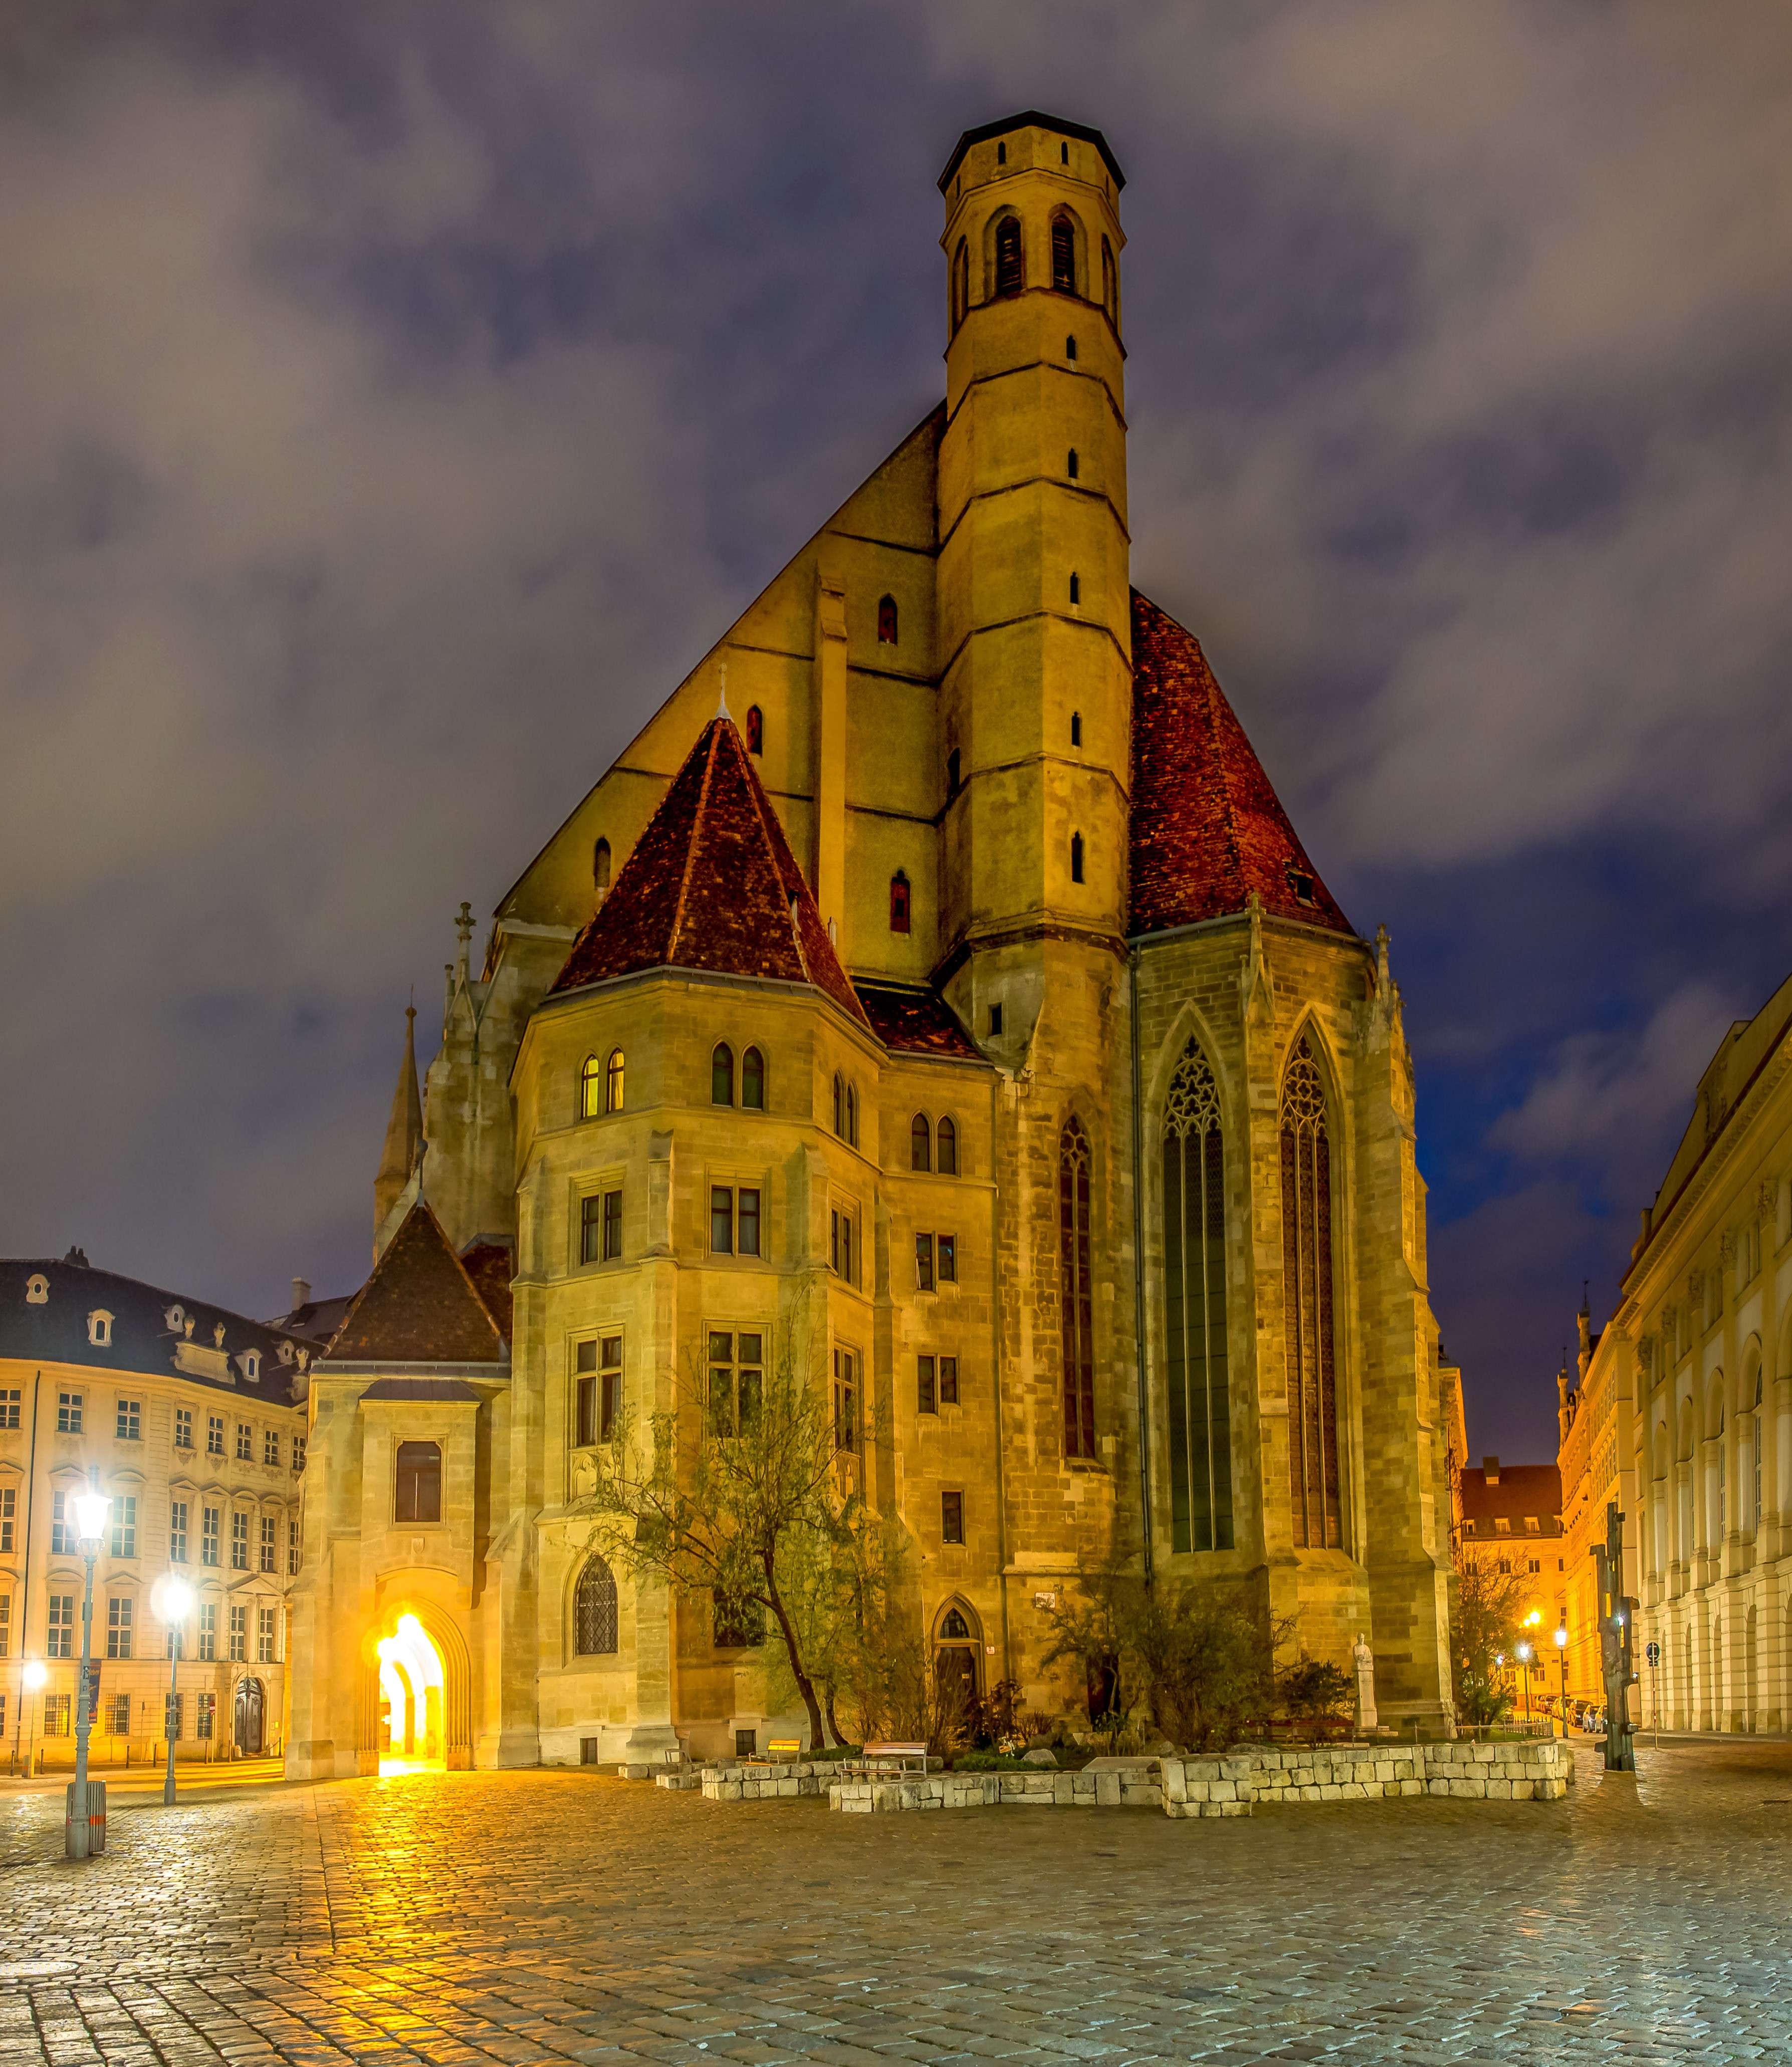
sunset, night, cloudy, town, palace, river, cityscape, dusk, evening, reflection, tower, landmark, cathedral, tourism, waterway, place of worship, minoritenkirche